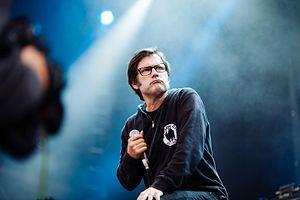
Lagwagon est un groupe de punk rock et skate punk américain, originaire de Goleta, en Californie.